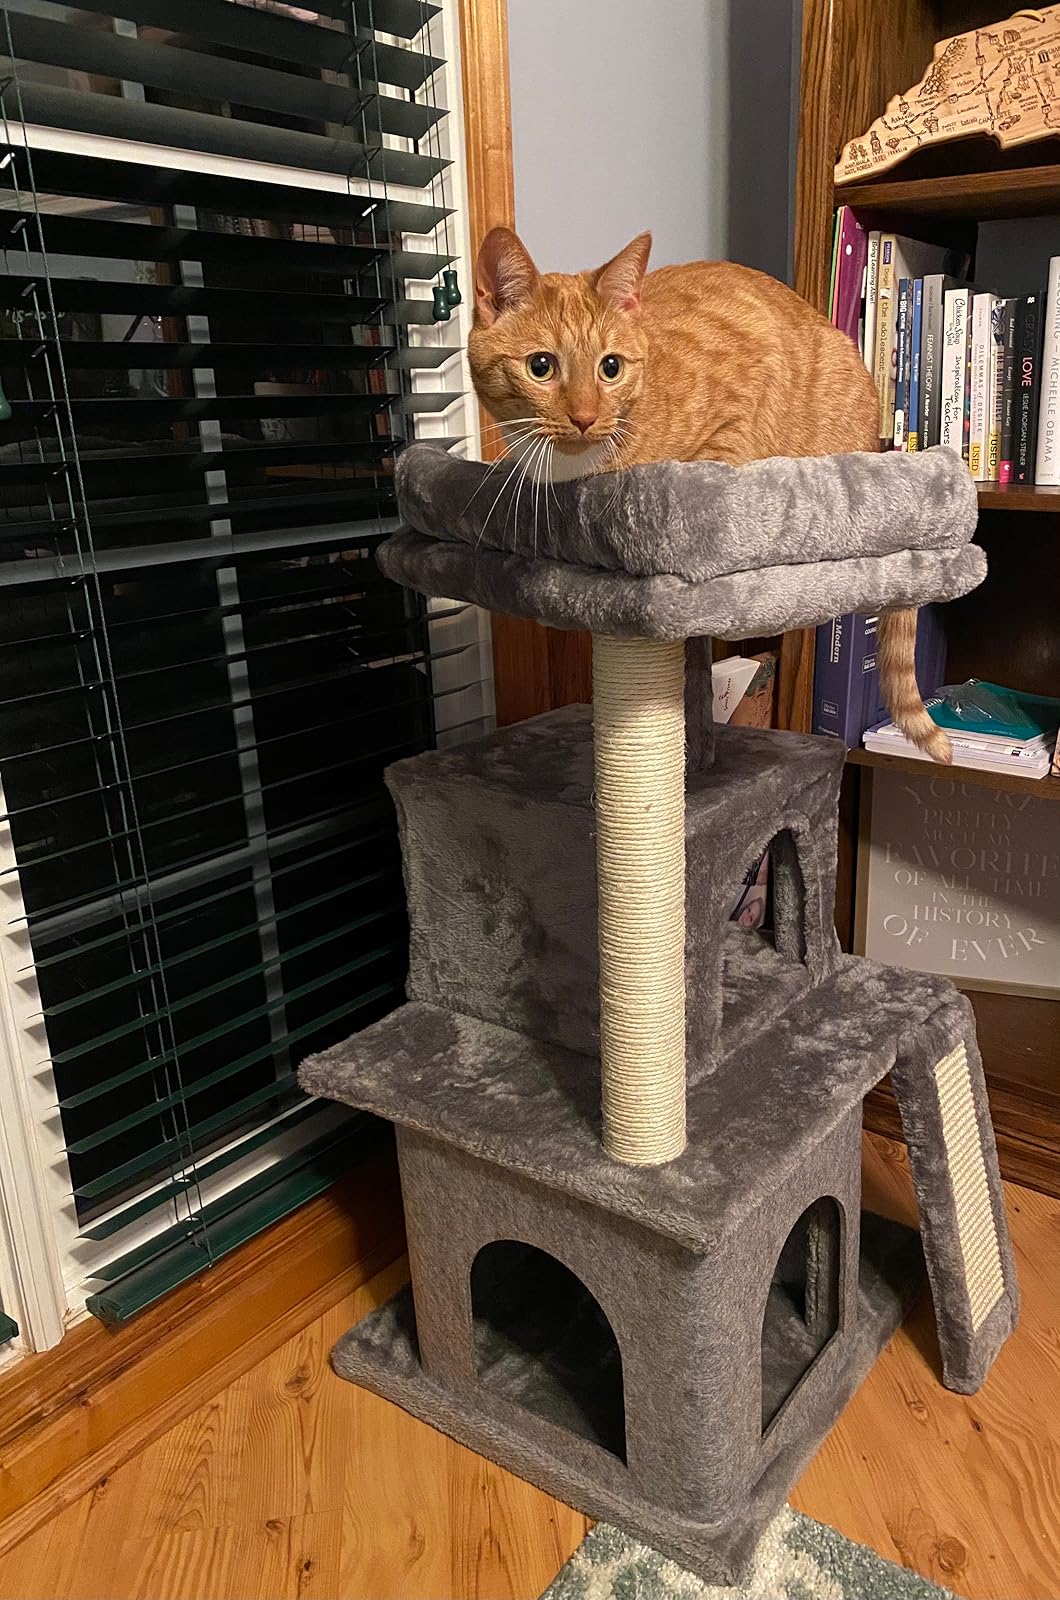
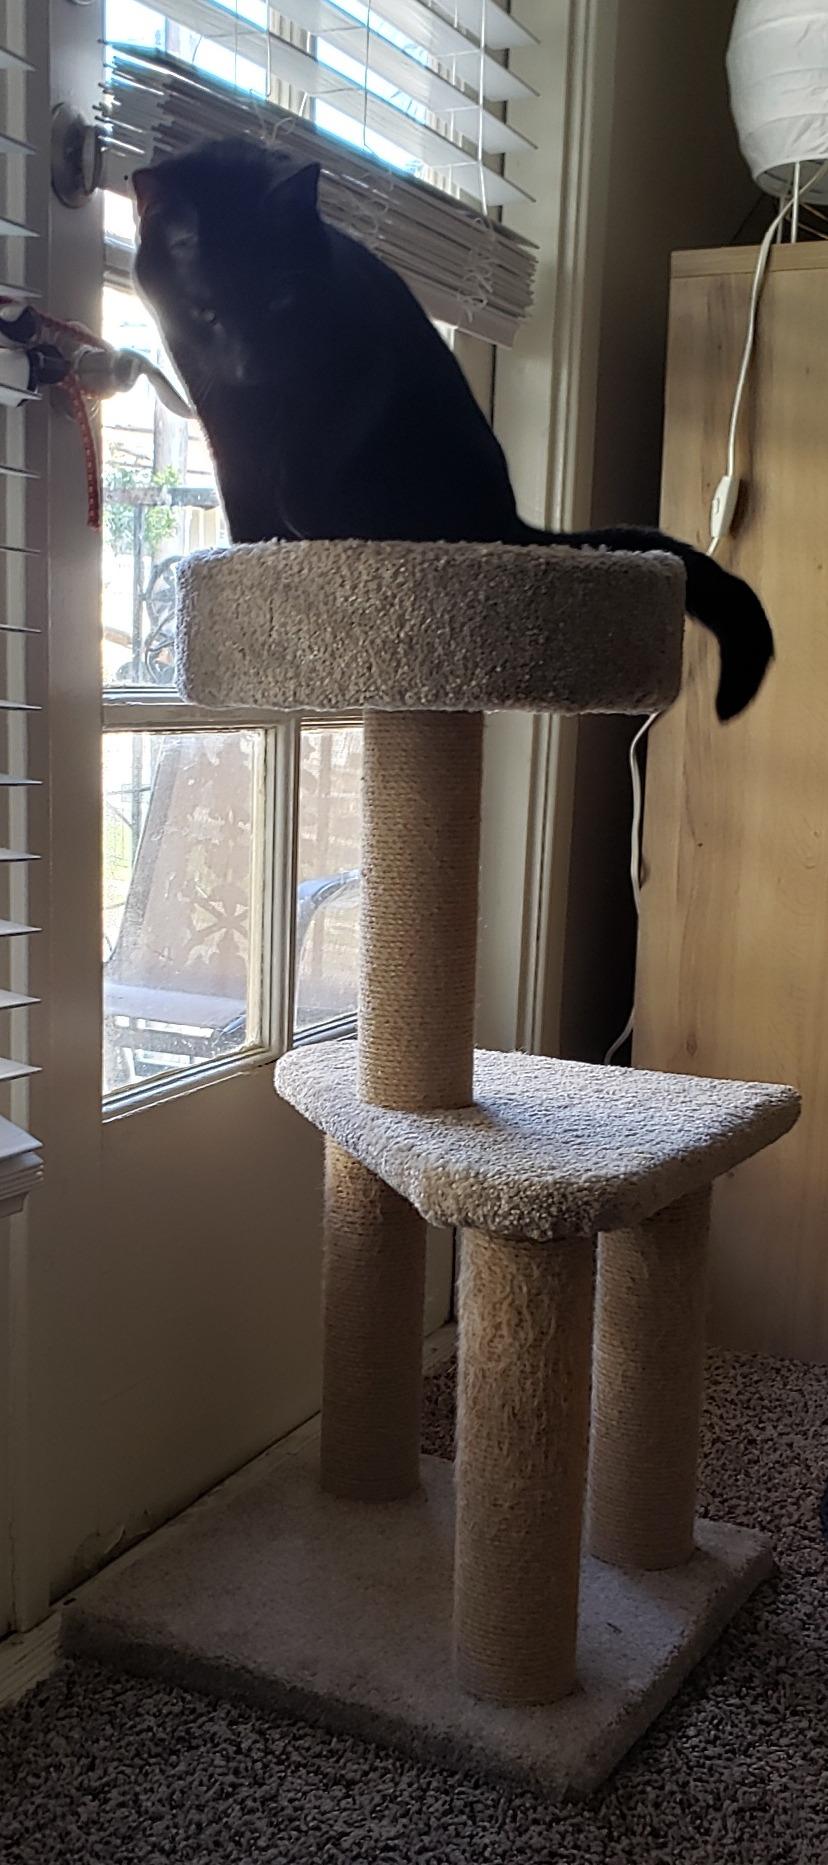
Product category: items_cat tree
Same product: no